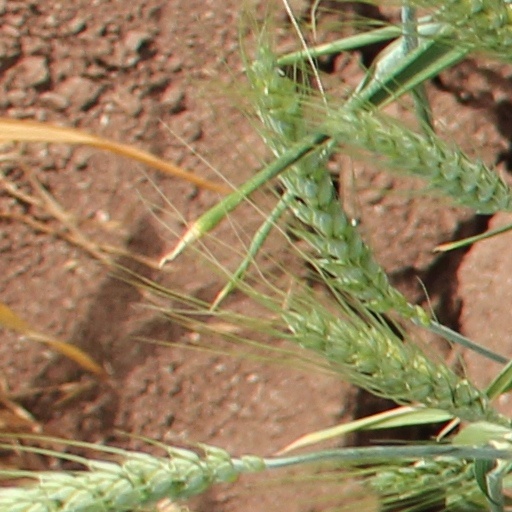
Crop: wheat